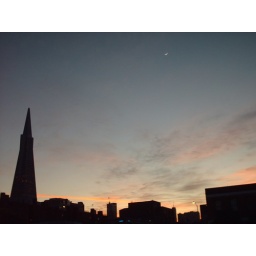
The little white dot in the sky is the moon